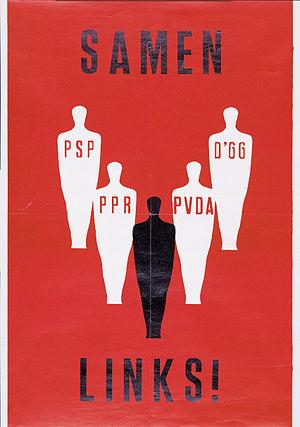
Les Démocrates 66 sont un parti politique néerlandais, de type social-libéral, fondé, comme son nom l’indique, en 1966 par Hans van Mierlo. Il est membre de l'Alliance des libéraux et des démocrates pour l'Europe et de l'Internationale libérale.
Le Parti politique des radicaux est un ancien parti politique néerlandais ayant existé entre 1968 et 1990.
Le Parti socialiste pacifiste est un ancien parti politique néerlandais ayant existé entre 1957 et 1990.